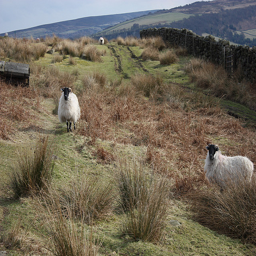
Black faced sheep in their habitat in the hills
A couple of sheep standing on a lush grass covered  hillside.
An outdoor field area with bushes and grass, that has two sheep in the foreground.
Two sheep that are walking around in a small field.
Two goats in hills with grass and shrubs.